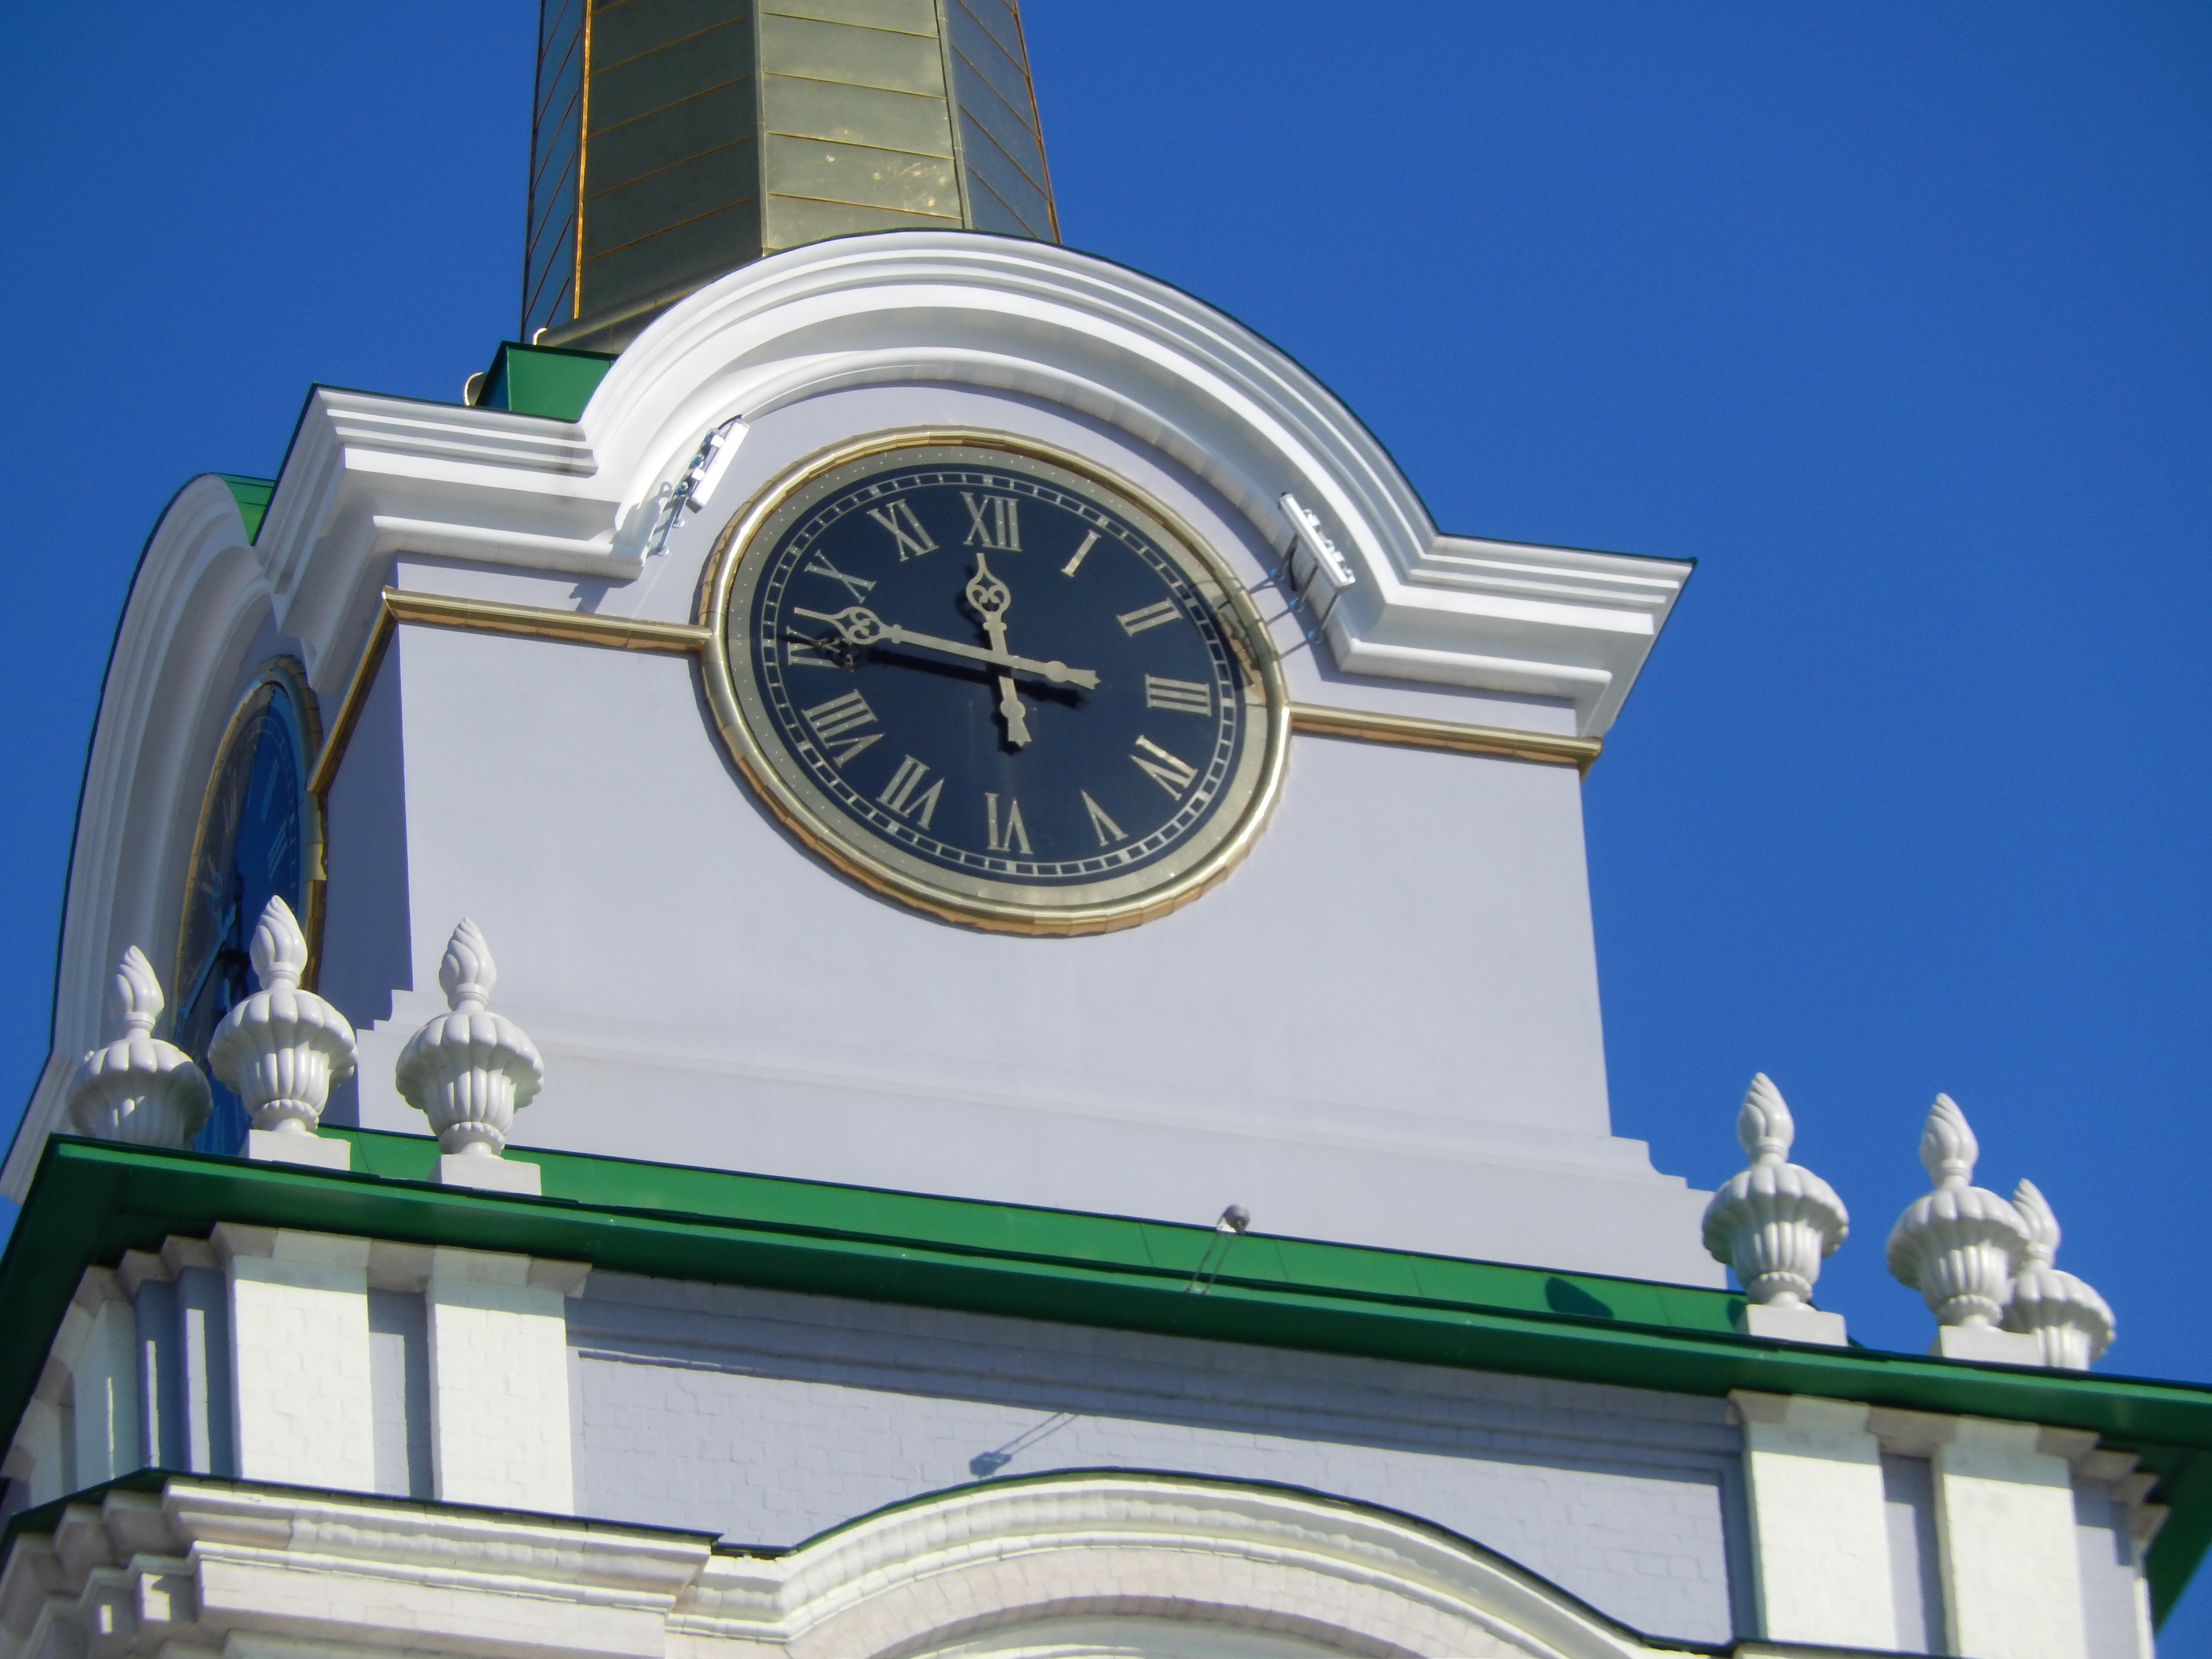
architecture, clock, religion, blue, tourism, clock tower, christianity, orthodox, belfry, showplace, man made object